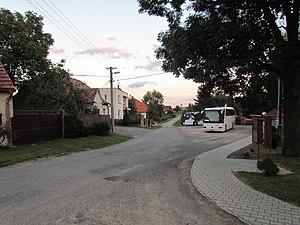
Nimpšov est une commune du district de Třebíč, dans la région de Vysočina, en République tchèque. Sa population s'élevait à 52 habitants en 2019.